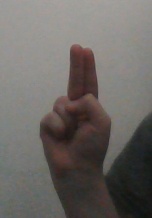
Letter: taa